Sir William Clarke, 1st Baronet

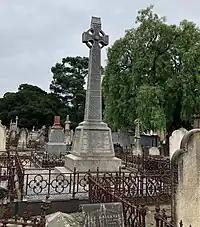
Graves of Janet and William Clarke at Melbourne General Cemetery

He married twice, firstly in 1860 to Mary Walker, daughter of the Tasmanian businessman and politician John Walker. He was widowed in April 1871, and in January 1873 remarried to Janet Marian Snodgrass, the daughter of the Victorian pastoralist and politician Peter Snodgrass. He had two sons and two daughters by his first wife, and another four sons and four daughters by his second; he was survived by Janet and nine of his children.